Rottweiler (film)

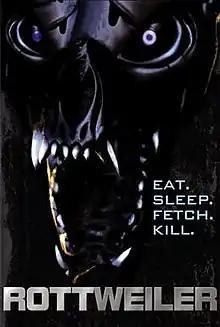
Theatrical release poster

Rottweiler is a 2004 science fiction horror film directed by Brian Yuzna and starring William Miller, Irene Montalà, Paulina Gálvez, and Paul Naschy.